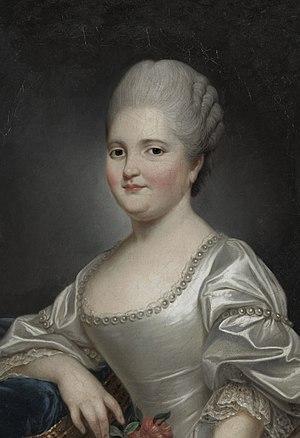
Marie Adélaïde Clotilde Xavière de France, dite Madame Clotilde, née à Versailles le 23 septembre 1759 et morte le 7 mars 1802, fille du dauphin Louis et de Marie-Josèphe de Saxe, et petite-fille de Louis XV, sœur des rois de France Louis XVI, Louis XVIII et Charles X, fut reine de Sardaigne de 1796 à sa mort.